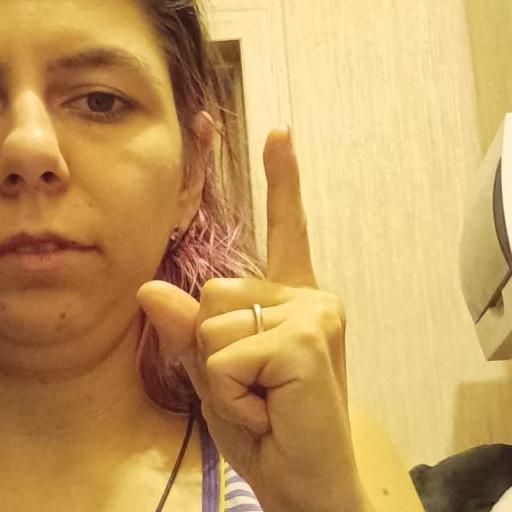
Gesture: one